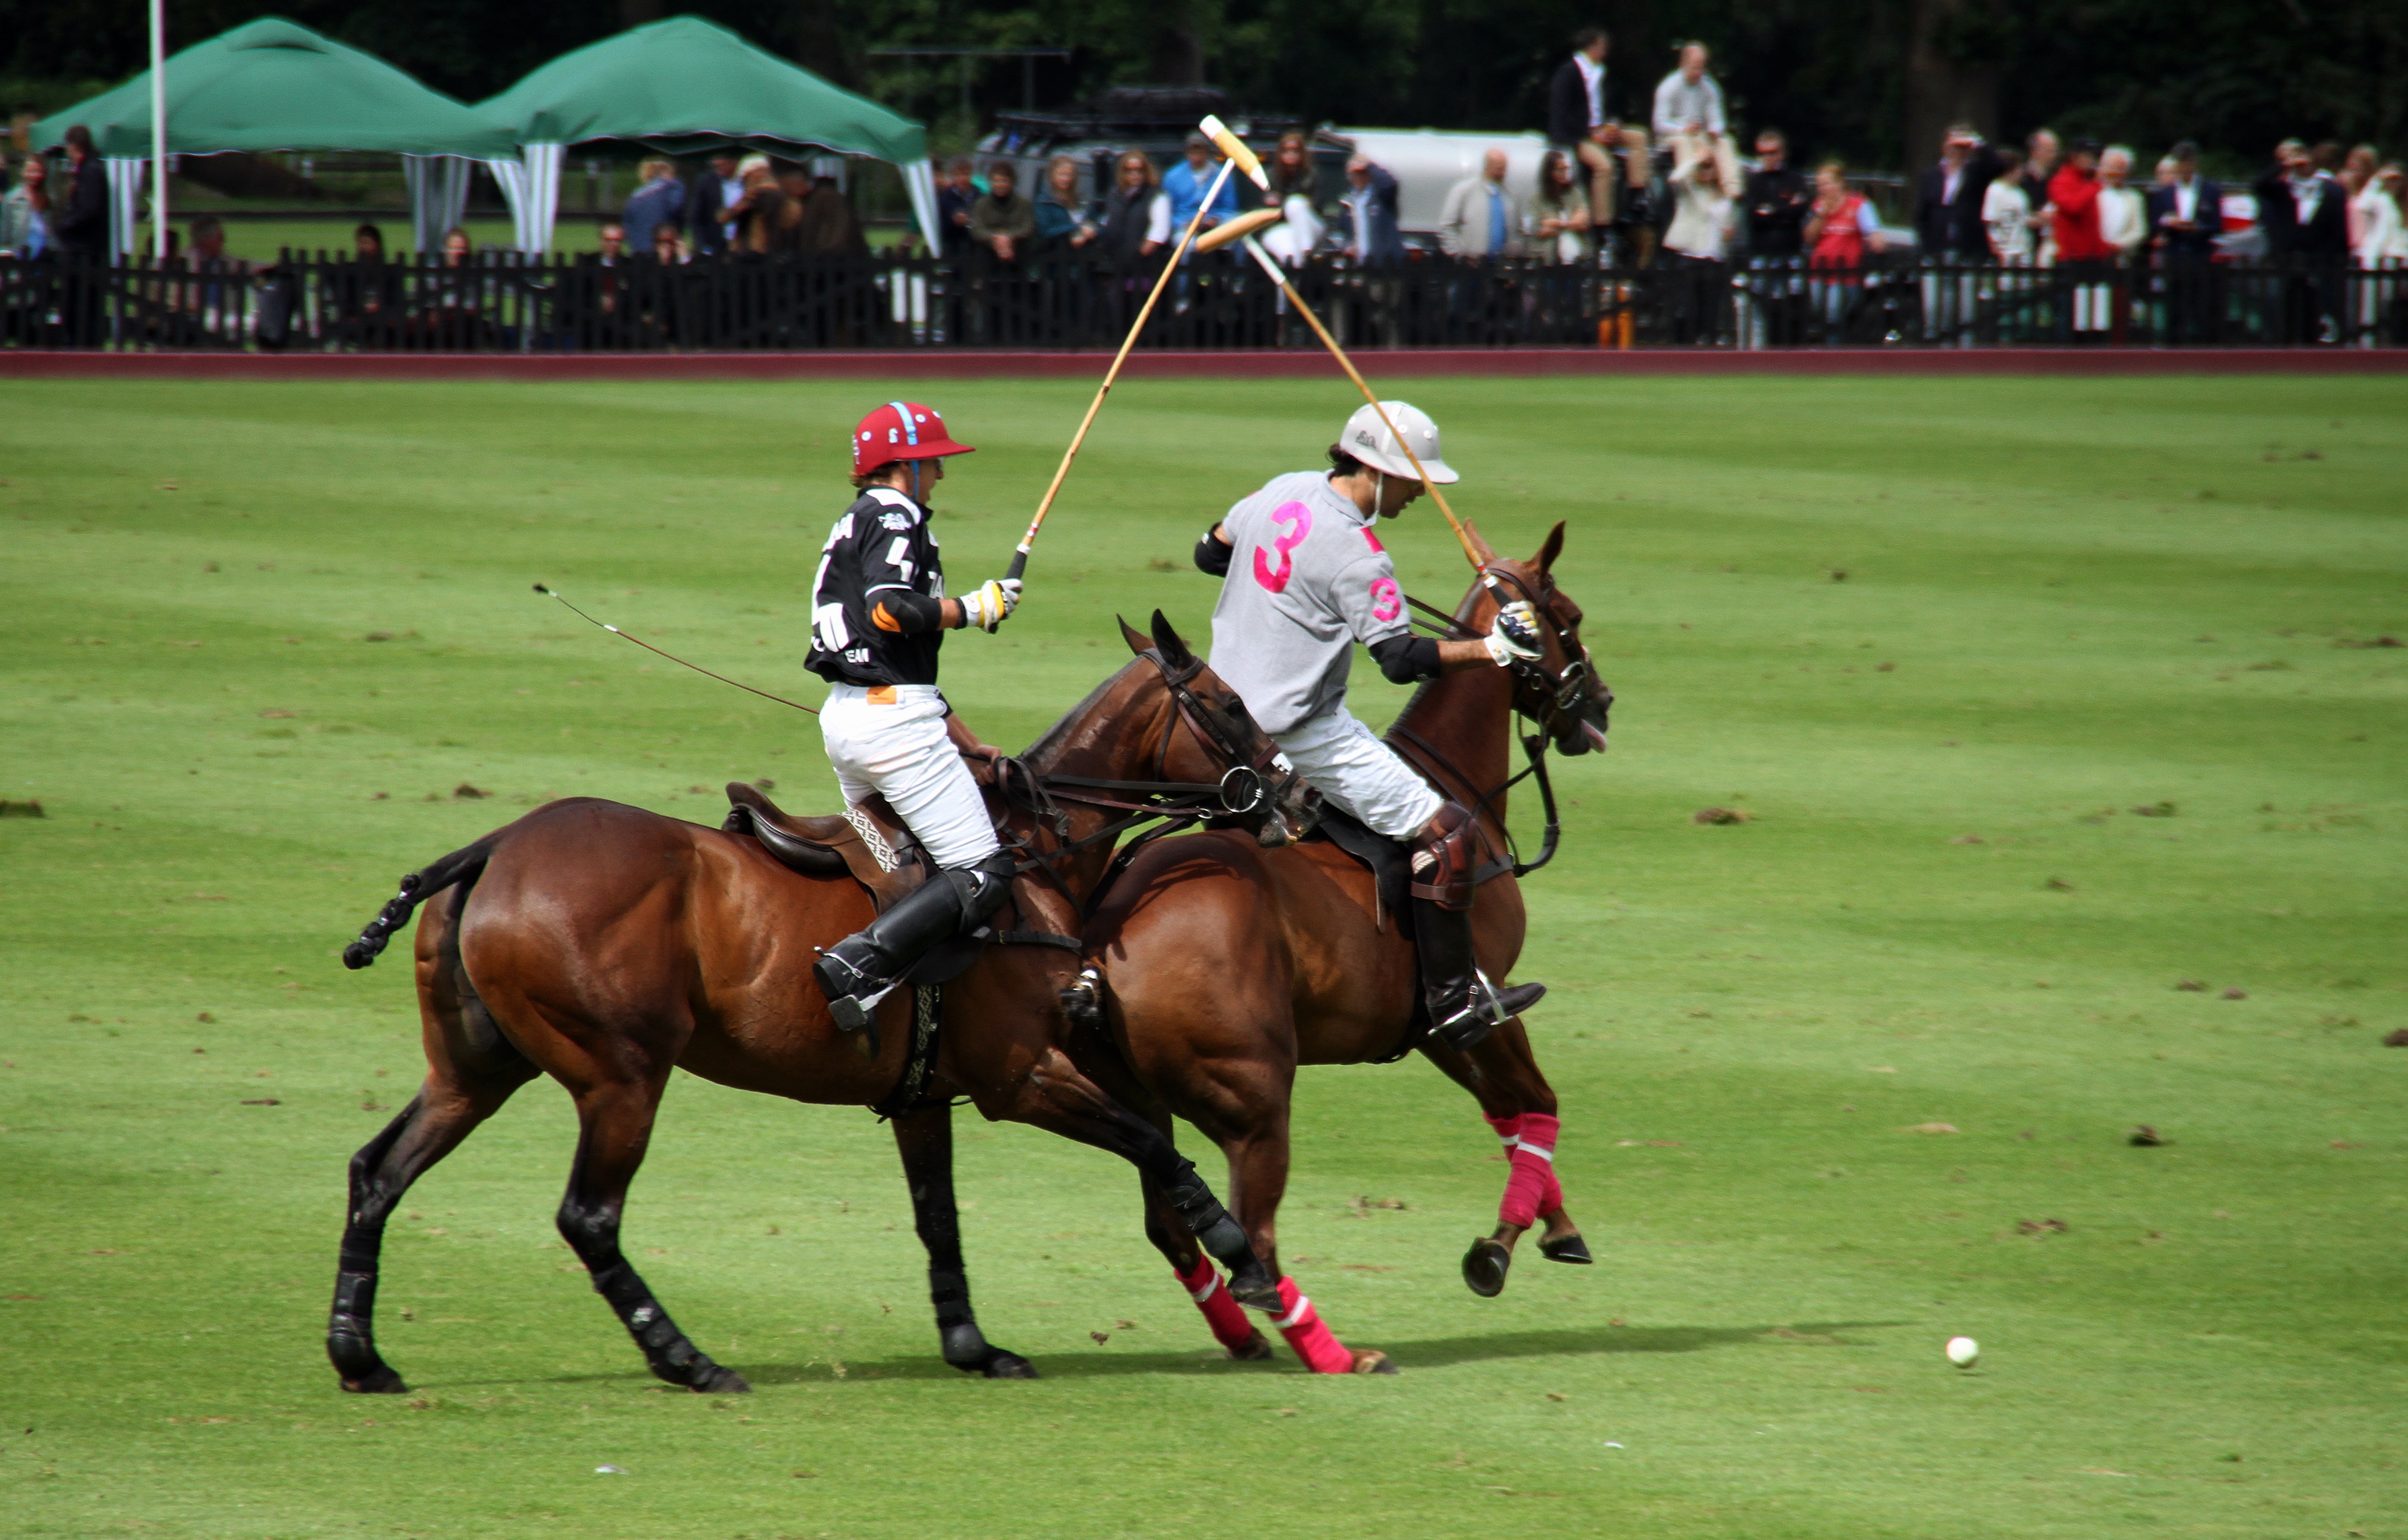
competition, horses, sports, players, ball game, team sport, polo, animal sports, equestrian sport, stick and ball games, stick and ball sports